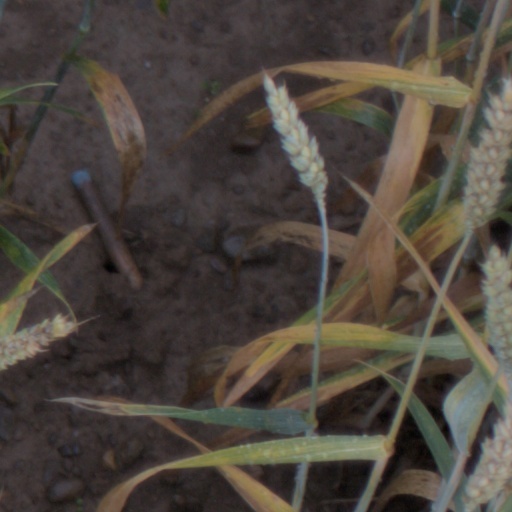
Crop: wheat